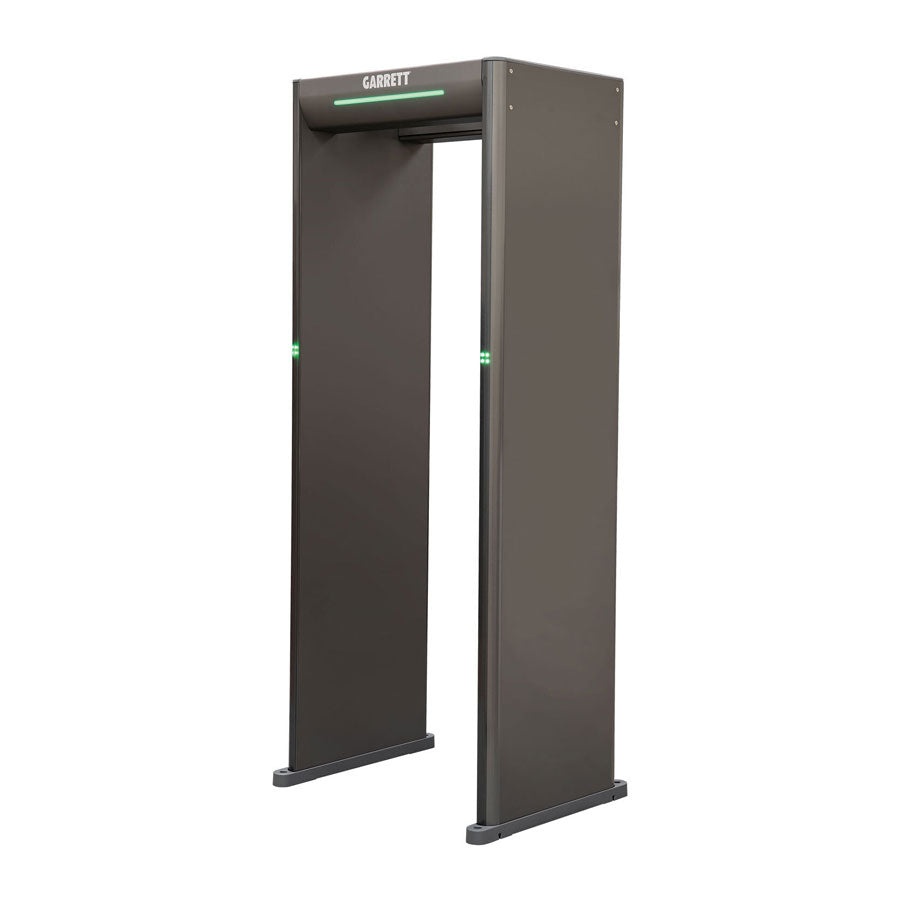
Garrett Paragon Walk-Through Metal Detector
Enter Paragon. For security supervisors unwilling to compromise on security results. Garrett’s Paragon walk-through metal detector is a game changer. Powerful performance meets new heights of flexibility and ease-of use in a fresh, sophisticated package. Additional versions available ADA Compliant Passageway (GMD-1172004) Contact our Government Sales Team for more information and quotes Features of Garrett Paragon Walk-Through Metal Detector Ambiscan EXCLUSIVE - Cut checkpoint footprint in half. Directional sensitivity reduces operator fatigue and allows different detection targets on egress versus ingress. 66 Zones EXCLUSIVE - Granular awareness of alarm area top-to- bottom and left/middle/right is unmatched in the world of security metal detection. Bilateral detection EXCLUSIVE - Provides evenly distributed detection, simplifies multi-unit setup, and achieves superior target analysis to single-sided detection. IP65 - Exacting construction ensures all-weather performance and dust/water resistance. Cellphone discrimination - Optional settings allow cell phones to be ignored while still catching mass casualty weapons. Zero Touch - NFC card reader allows secure settings adjustment without mechanical insertion, meaning less wear and fewer card replacements. Integrated UPS - Includes internally-mounted 30 minute emergency power ensures sustained operation in the event of accidental AC disconnect or power outage. Specifications Standard Programs Over 23 application programs included Sensitivity Up to 200 distinct sensitivity levels Zone Indications 66 zones Overhead Control Unit All electronics—LED, alarm light, bar graph, control touch pads—integrated to eliminate exposed wires, tampering. Tamper-Proof Settings Three levels of access control Self Diagnostic Program Complete and automatic Zone Sensitivity Boost 22 Independently adjustable boosts Battery Packs 1.8 amp-hour battery module provides typical 1 hour operating time. Optional 14 amp-hour battery module provides up to 10 hours operating time. Both batteries are integrated to eliminate exposed wires, tampering and are 'plug and play' Operating on AC : -4o F (-20o C) to +140o F (60o C) Battery operation: 14o F (-10o C) to +140o F (60o C) Humidity to 95% non-condensing Storage: -22o F (-30o C) to 176o F (80o C) Battery storage: -14o F (-10o C) to +176o F (80o C) Power Fully automatic 100 to 240 VAC, 50 or 60 Hertz, 40 watts; no rewiring, switching or adjustments needed. Regulatory Information Meets Electrical Safety and Compatibility Requirements for CE, FCC, CSA, IEC, ICNIRP, IEEE. Design to meet international airport stardards such as STAC, AENA, CJIAC, DFT. ECAC certifications pending. Weatherproofing Meets IP 65, IEC 529 Standard for moisture, foreign matter protection Construction Attractive scratch and mar-resistant laminate. Detection Head and Support: heavy duty aluminum. Dimensions Passageway Interior Size Width 30" (0.76 m) ADA width 32.5" (0.83 m) Height 81.5" (2.07 m) Depth 23" (0.58 m) Overall Exterior Size Width 35" (0.90 m) Height 87" (2.21 m) Depth 23" (0.58 m) Shipping Size Width 36" (0.91 m) Height 89" (2.26 m) Depth 9" (.22 m) Shipping Weight ~180 lbs. (81.64 kg) Download Garrett Paragon Walk-Through Metal Detector Specification Sheet
Brand: Garrett
Category: Business & Industrial > Law Enforcement > Metal Detectors > Walk-Through Metal Detectors